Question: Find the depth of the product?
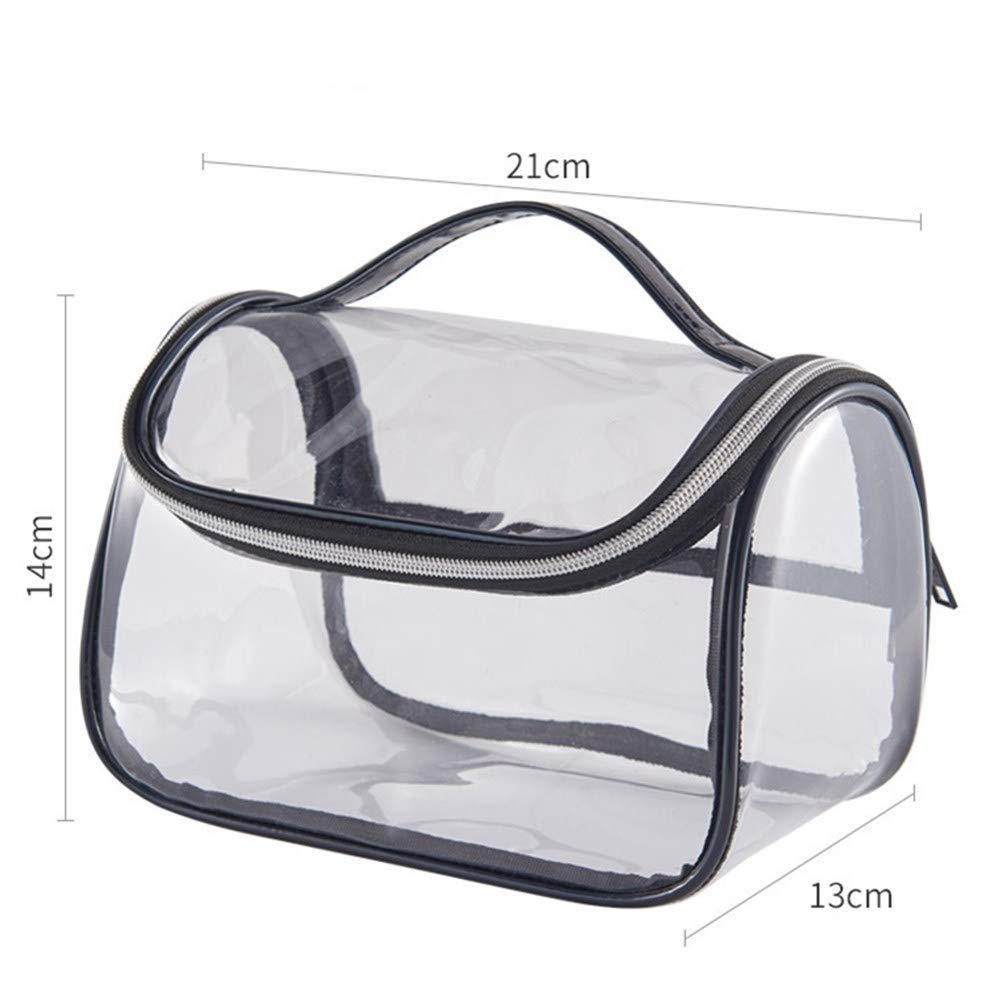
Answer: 21.0 centimetre